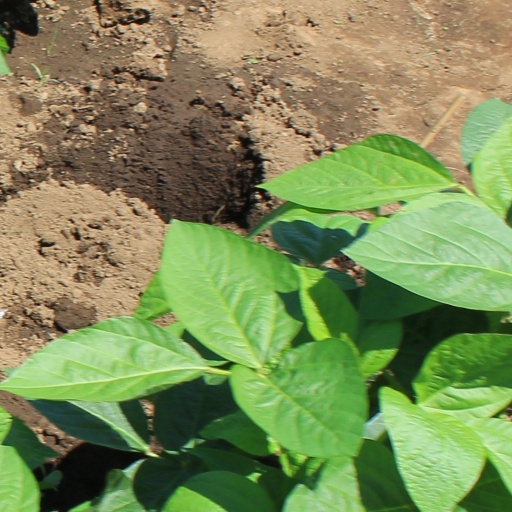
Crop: soybean